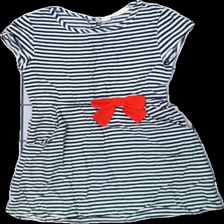
View: front
Type: Dress
Category: Children
Brand: H&M
Colors: Blue, White
Material: 100% Viscose
Pattern: Striped
Cut: C-collar
Size: 110
Season: All
Stains: Minor
Damage location: top center
Price range: <50
Recommended usage: Recycle